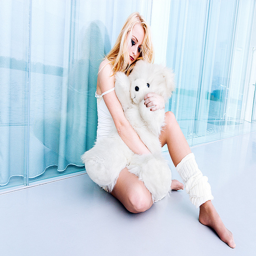
A dancer with pierrot eye makeup cuddles a large teddy bear
A woman posing sexually with teddy bear in bear feet
A woman model hugs a white and furry teddy bear.
A woman is posing on a floor with a stuffed toy.
A woman in a white dress crying and holding a teddy bear.